Ovau Island

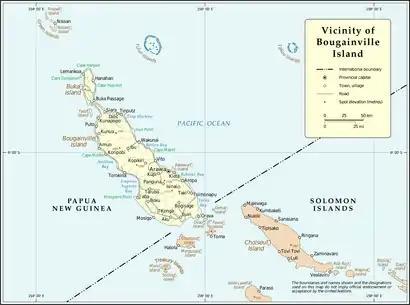
Ovau Island is to the south of Bougainville Island

Ovau Island is an island of the Shortland Islands archipelago in Western Province, Solomon Islands, lying south of Bougainville Island. The estimated terrain elevation above sea level is some 309 metres.